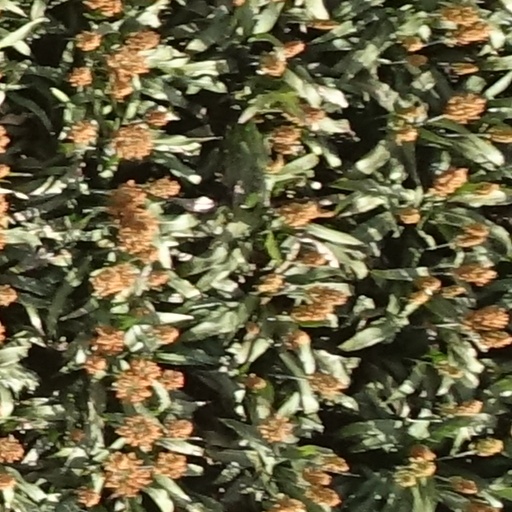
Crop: sorghum